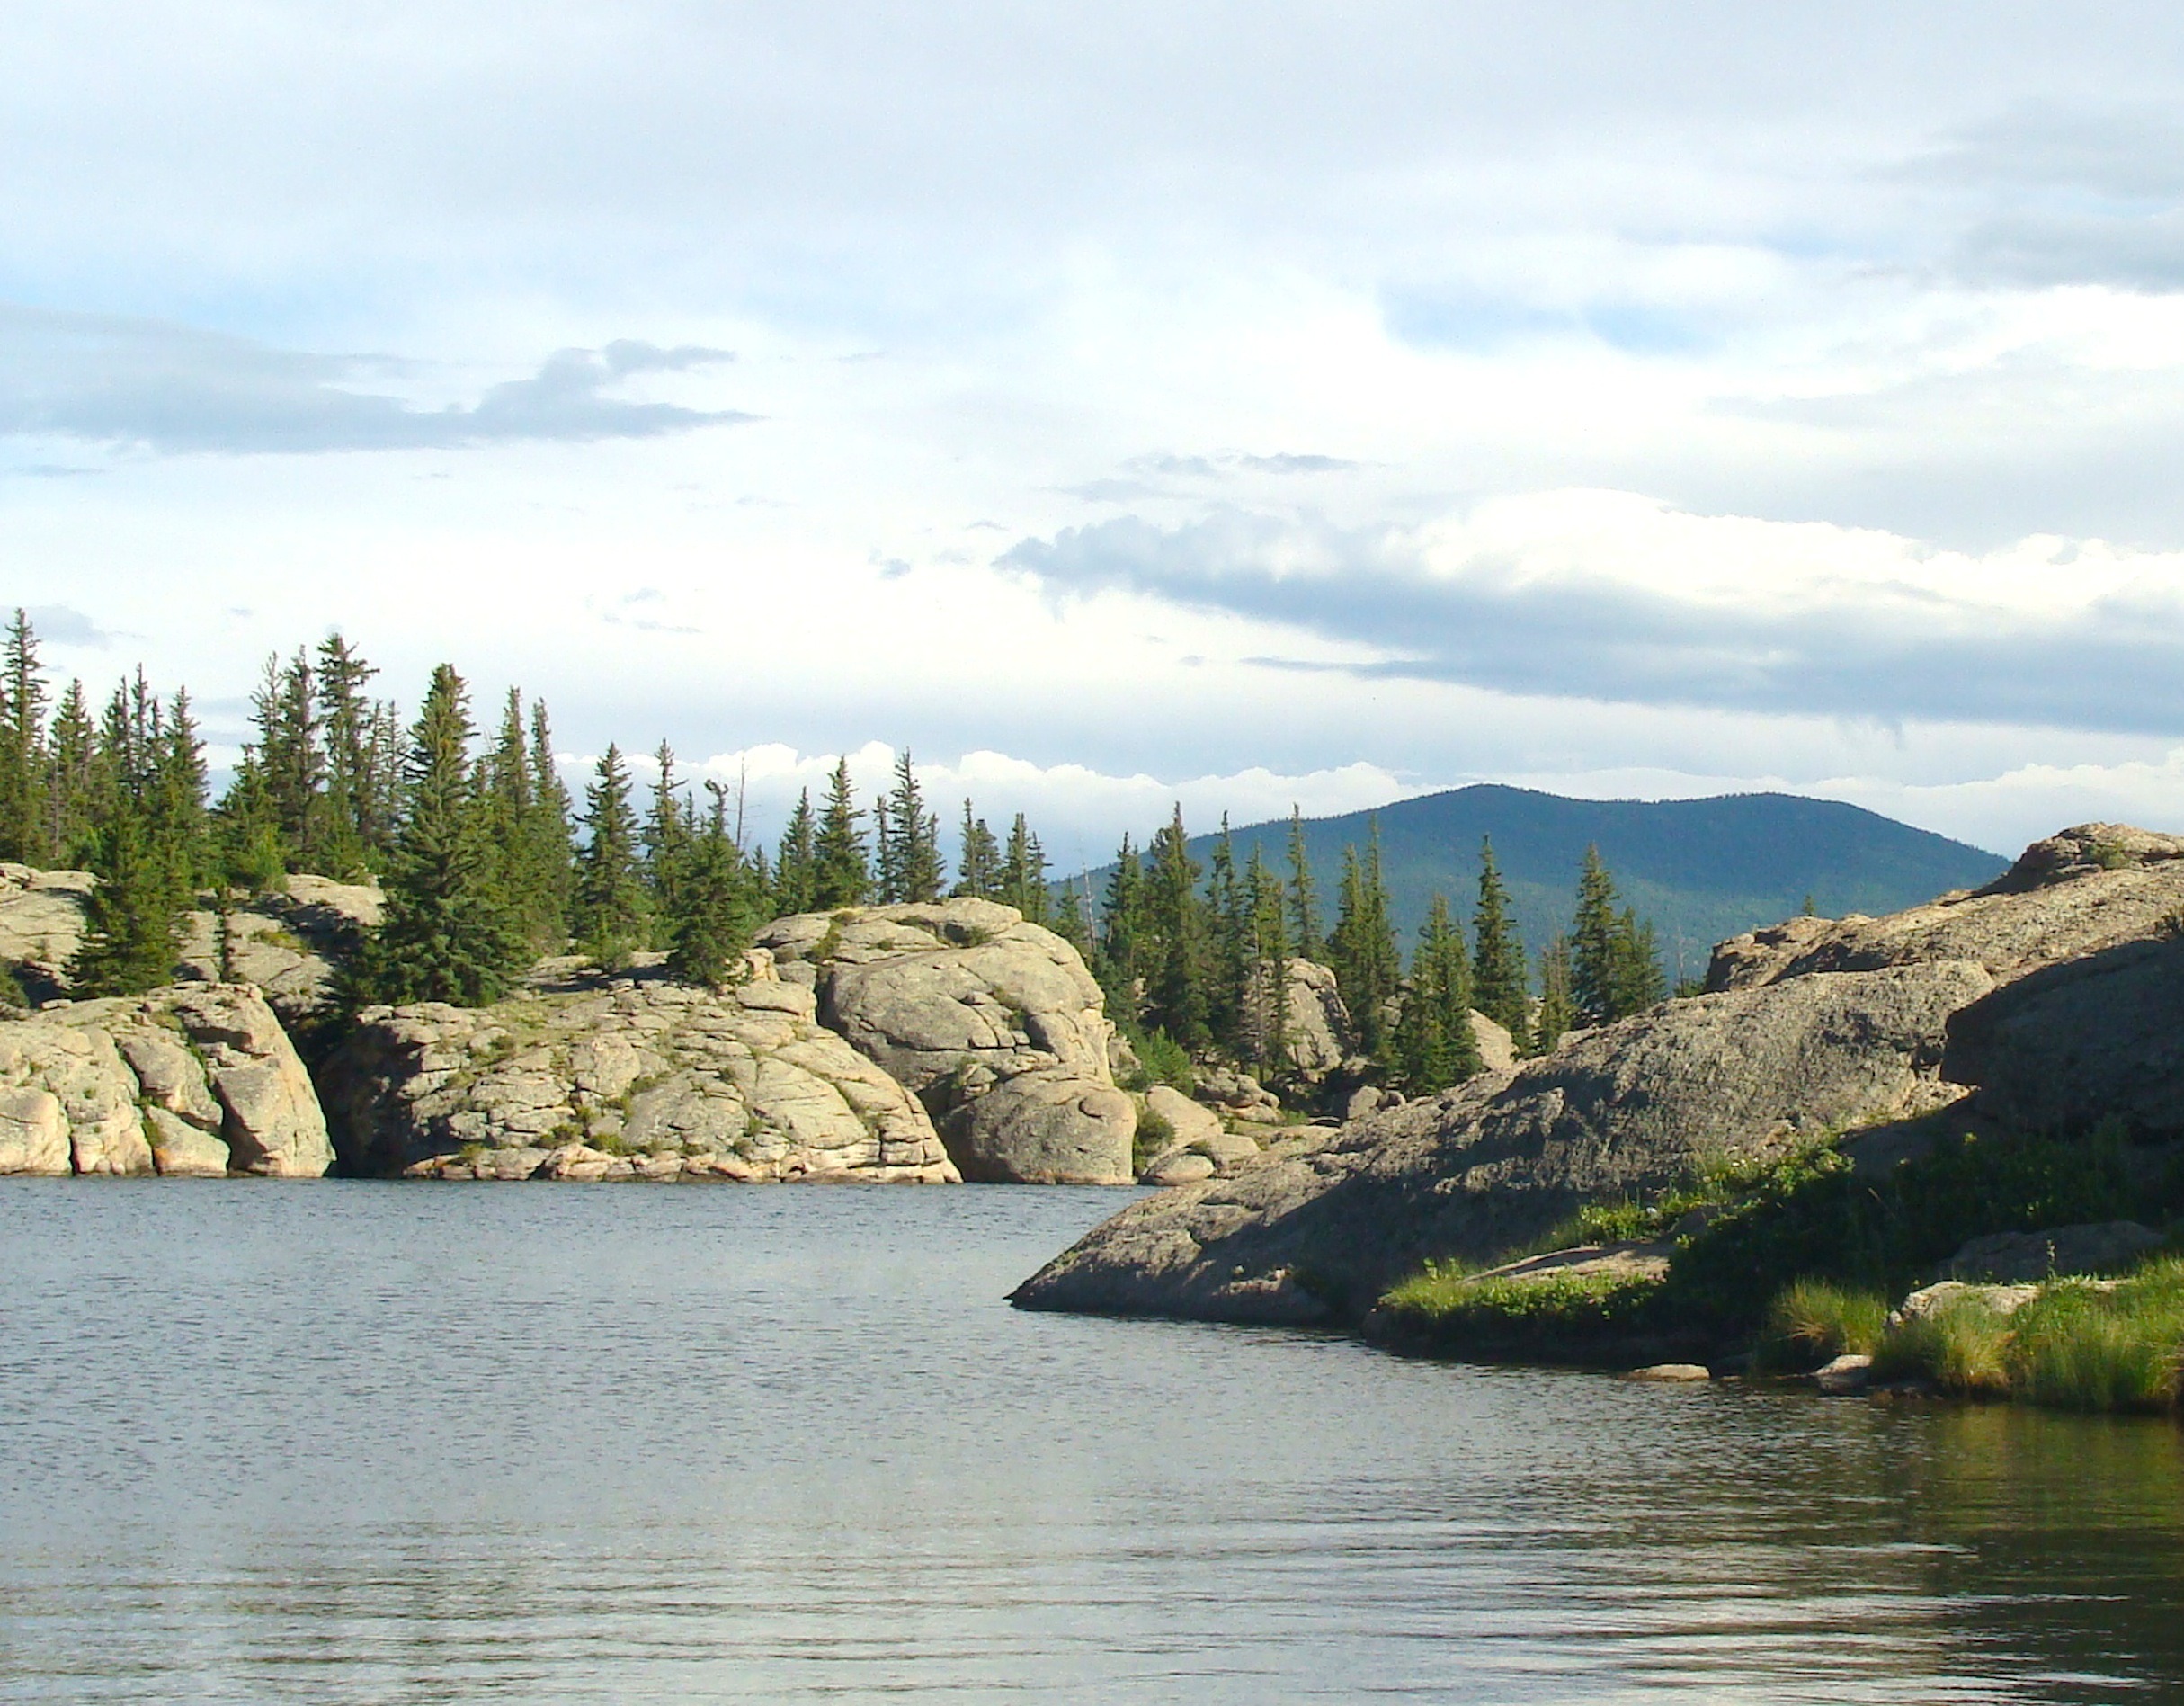
landscape, sea, coast, water, nature, forest, wilderness, mountain, sky, countryside, lake, river, country, summer, spring, peaceful, bay, reservoir, body of water, trees, outside, clouds, colorado, mountains, reflections, beautiful, loch, landform, geographical feature